JW Marriott Hotel Hong Kong

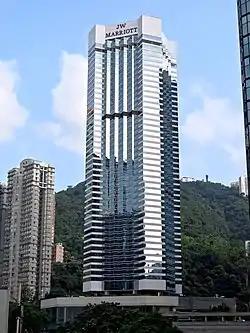
JW Marriott Hotel Hong Kong

JW Marriott Hotel Hong Kong is a 5-star hotel located in Admiralty, the heart of Hong Kong Island and next to Wan Chai and Central. The hotel is situated in the Pacific Place complex, directly connected to the Admiralty MTR station. It is opened on 27 February 1989 and is the first hotel of Marriott International in the Asia Pacific region.